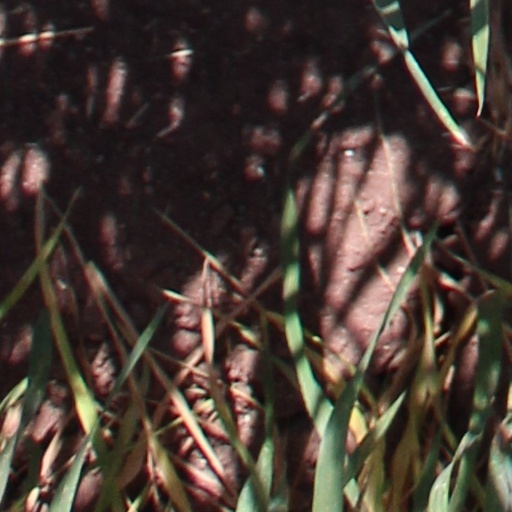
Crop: wheat